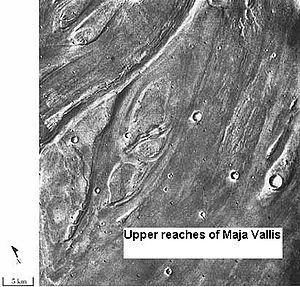
La géologie de Mars, parfois appelée aréologie, recouvre l'étude scientifique de Mars, de ses propriétés physiques, de ses reliefs, de sa composition, de son histoire et de tous les phénomènes qui l'ont affectée ou l'affectent encore.
L'eau sur Mars désigne l'eau présente sur la planète Mars, quelle que soit la forme sous laquelle elle s'y trouve. Le sol martien, d'après les dernières analyses, contient entre 1,5 et 3 % d'eau. Seule une petite quantité de vapeur d'eau est présente dans son atmosphère.